Sawdust and Tinsel

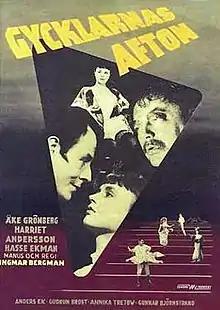
Theatrical release poster

Sawdust and Tinsel is a 1953 Swedish drama film written and directed by Ingmar Bergman.